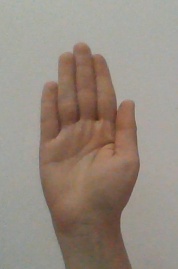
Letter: seen